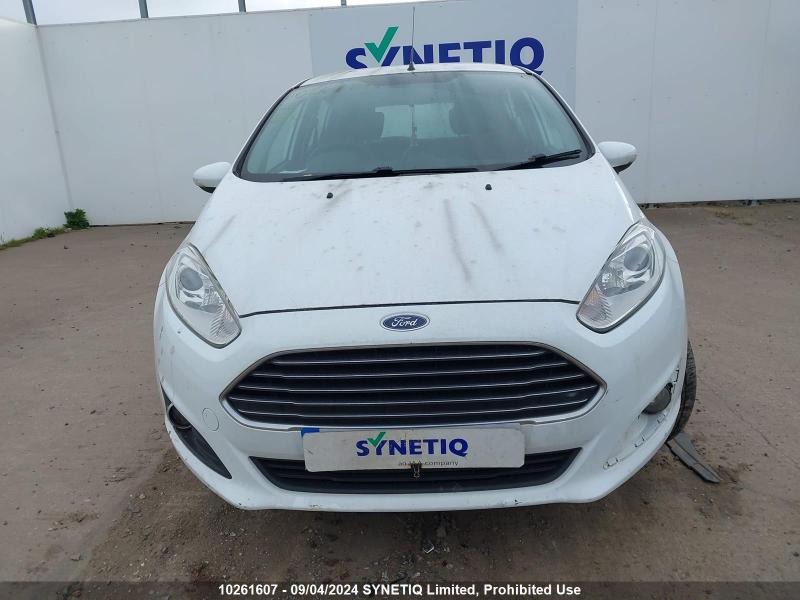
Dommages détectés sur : pare-choc avant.
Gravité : mineur